Gavà Mines

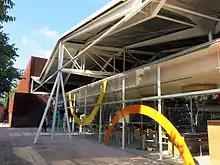
Building that houses the Archaeological Park of the Mines of Gavà

In 1978 the original nucleus of the CIPAG (Collective for the Investigation of Prehistory and Archeology of the Garraf-Ordal) began the first archaeological excavations. The Gavà Museum was created later in that year, with the mission to explore the site and research, store, and divulge its finds. Until the year 1980, the located mines were excavated and the ground was reduced mechanically to locate new ones. In 1991 the Gavà Museum assumed the excavations, and part of the museum was opened to the public in 1993.